Norman Goldman

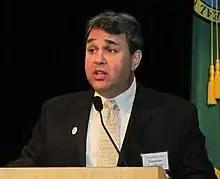
Goldman speaking in 2011

Norman Maurice Goldman (born March 17, 1959) is an American attorney and a former political talk radio host.